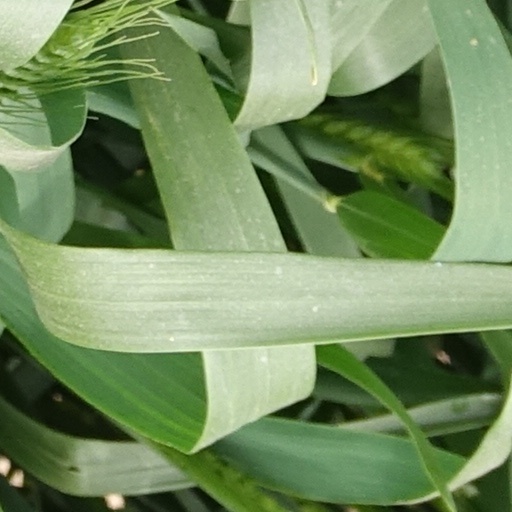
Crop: wheat